Open house (school)

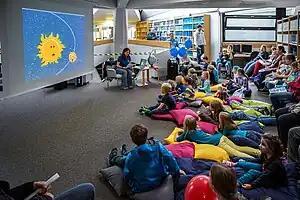
Open House Day 2014 at European Southern Observatory

An open house (also known as open day, at-home day, or parents night) is an event held at an institution where its doors are open to the family of students to allow people to look around the institution and learn about it. These are often held at schools and universities to attract prospective students, familiarize them (and their parents) with the facilities, allow new students to become familiar with facilities and meet others, or to open informal communication channels between school staff and the students and their parents. Open houses are also performed at other types of institutions such as research organizations to present their work to the community-at-large.